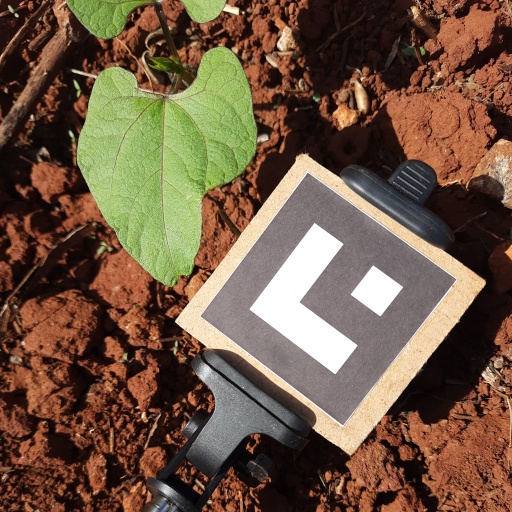
Observations: wavy surface, no eating holes, under sunlight